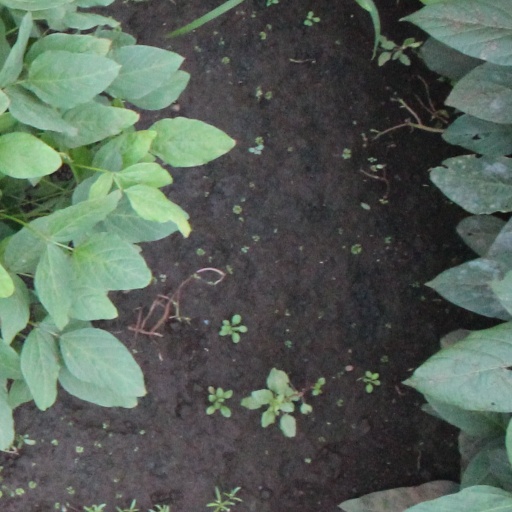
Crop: soybean